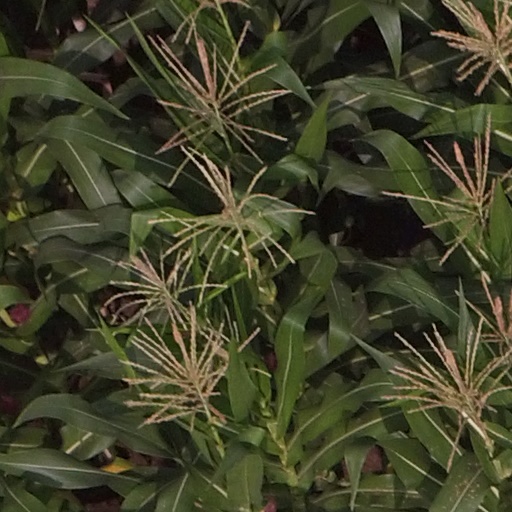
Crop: maize; corn